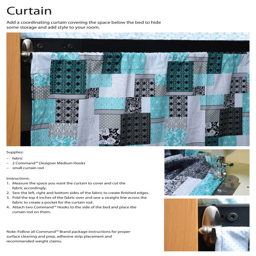
add a coordinating curtain covering the space below the bed to hide some storage and add style to your room .